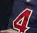
Number: 4